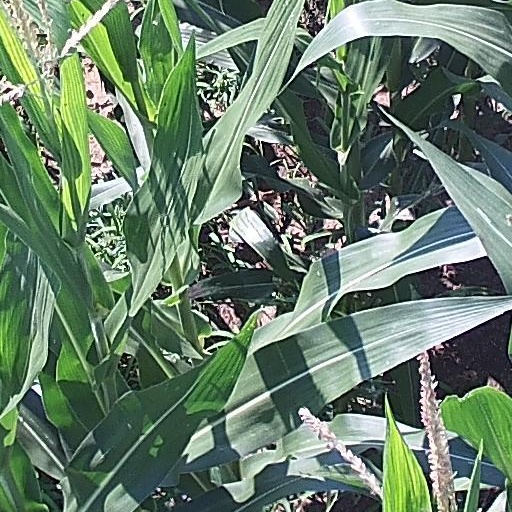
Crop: maize; corn